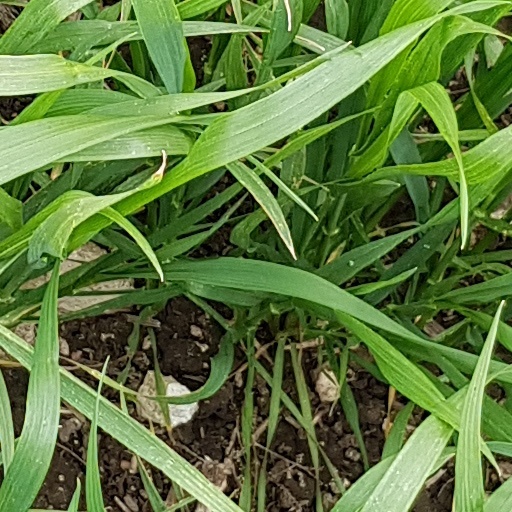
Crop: wheat